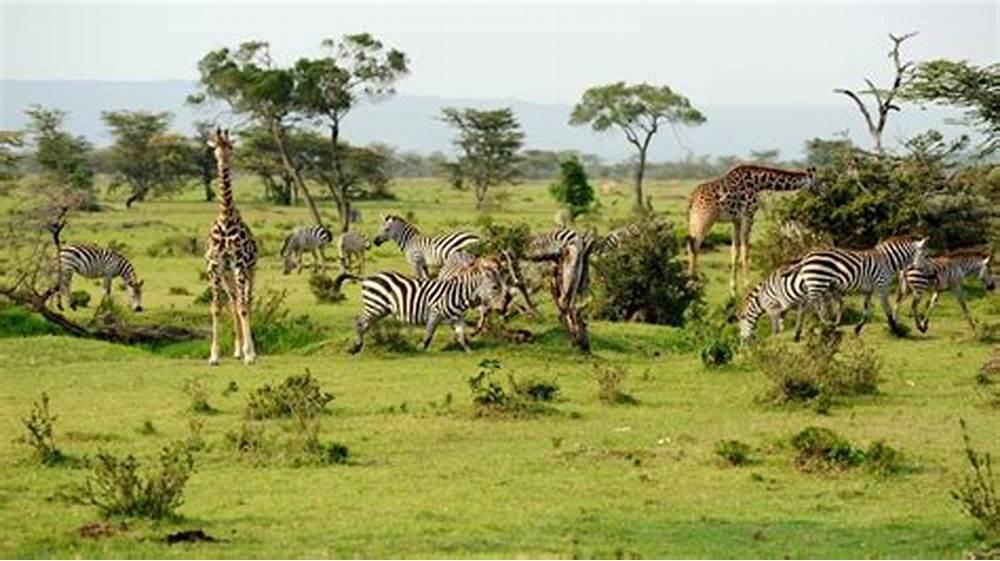
Mandhari mazuri ya uoto  wa asili wa savana, yenye majani yenye rangi ya kijani, huku kukiwa kuna wanyama mbalimbali kama vile pundamilia na twiga wanaopendezesha zaidi mandhari hiyo ya mbuga.